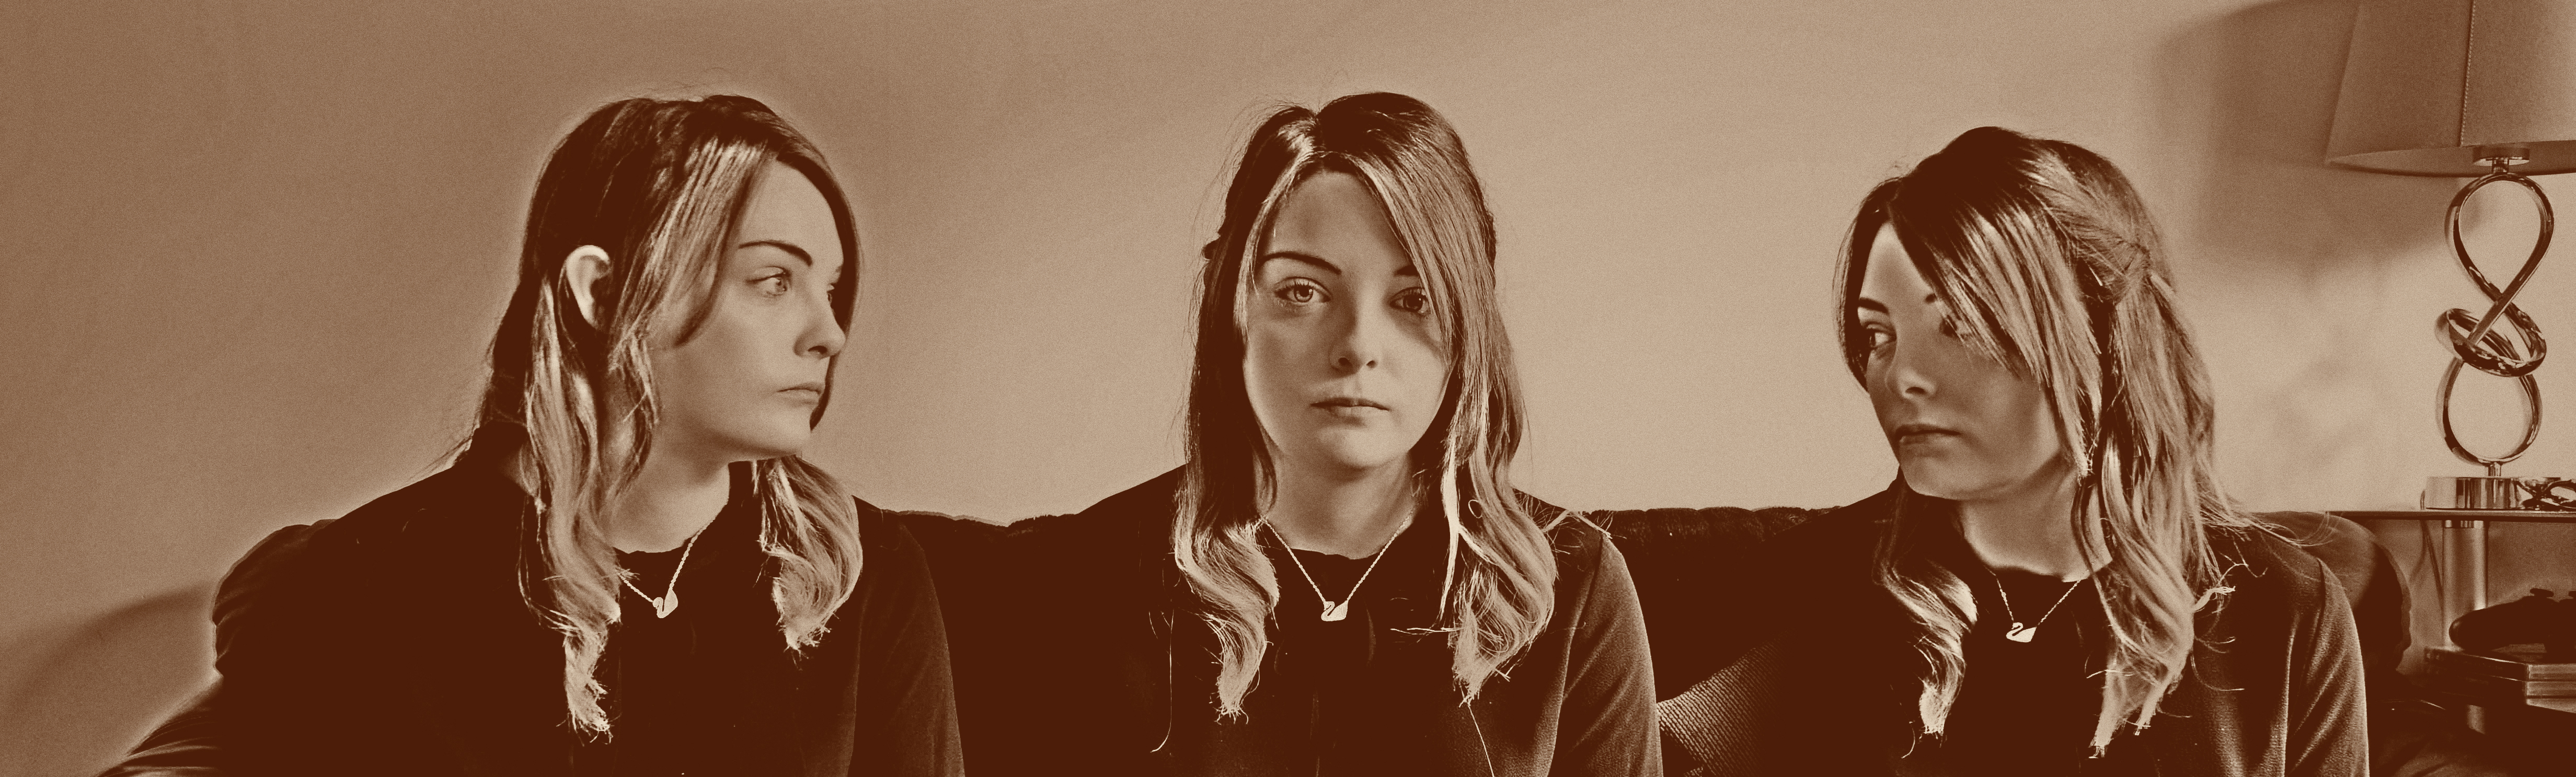
hand, person, female, nikon, free, art, elements, sketch, drawing, photoshop, sigma, freestock, nik, d7000, multiplicity, gemini